Chris Hogan (American football)

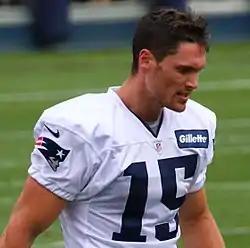
Hogan with the Patriots in 2017

Christopher James Hogan (born October 24, 1987) is an American former football wide receiver who played in the National Football League (NFL) for 10 seasons. He played college football for the Monmouth Hawks following three years of college lacrosse with the Penn State Nittany Lions. Hogan was a member of five NFL teams, most notably the New England Patriots.